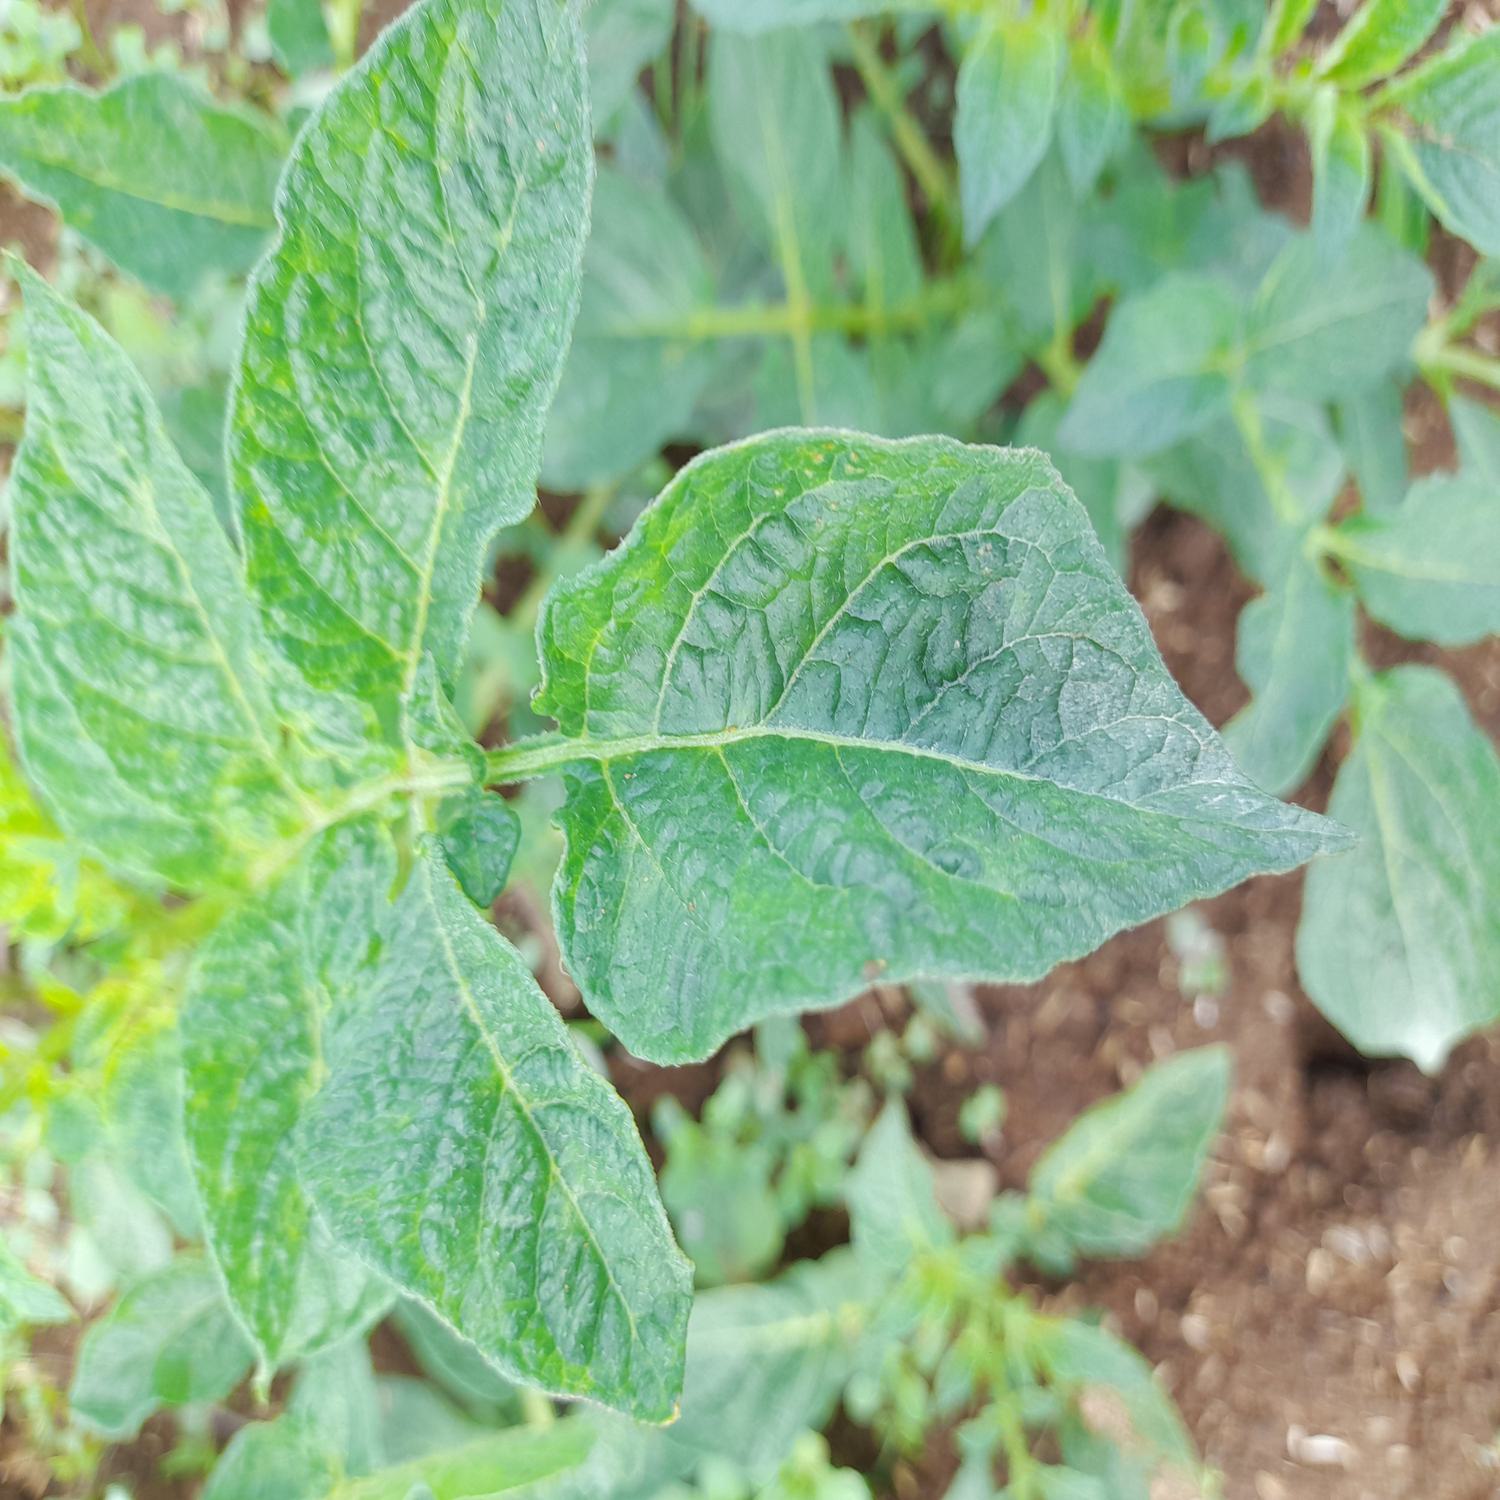
Label: Virus